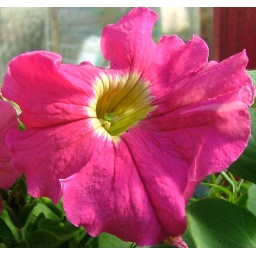
I'm a lonely little petunia in magzie's plant pot